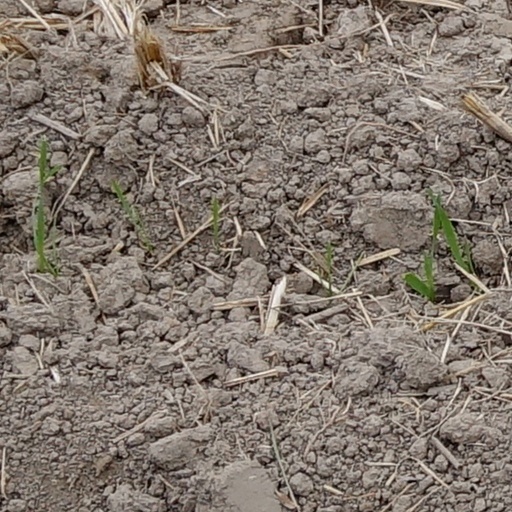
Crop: wheat